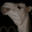
Label: camel